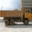
Label: truck